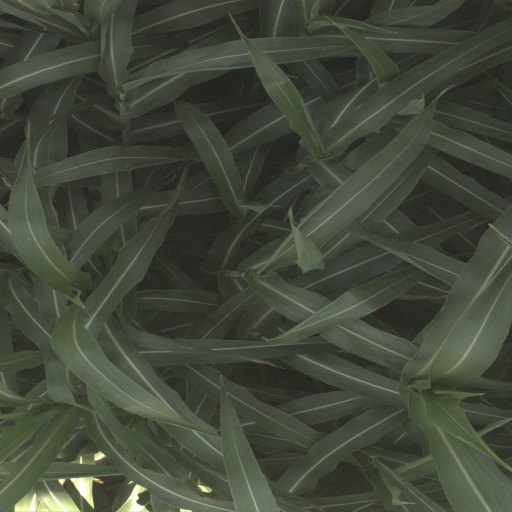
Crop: sorghum